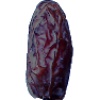
Label: Dates 1